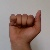
The image shows a hand gesture representing the letter 'A' in Indian Sign Language.